Lewis Hayden

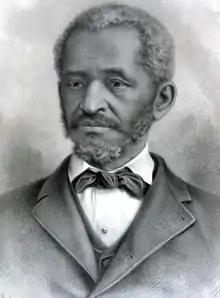

Lewis Hayden (December 2, 1811 – April 7, 1889) escaped slavery in Kentucky with his family and reached Canada. He established a school for African Americans before moving to Boston, Massachusetts. There he became an abolitionist, lecturer, businessman, and politician. Before the American Civil War, he and his wife Harriet Hayden aided numerous fugitive slaves on the Underground Railroad, often sheltering them at their house.